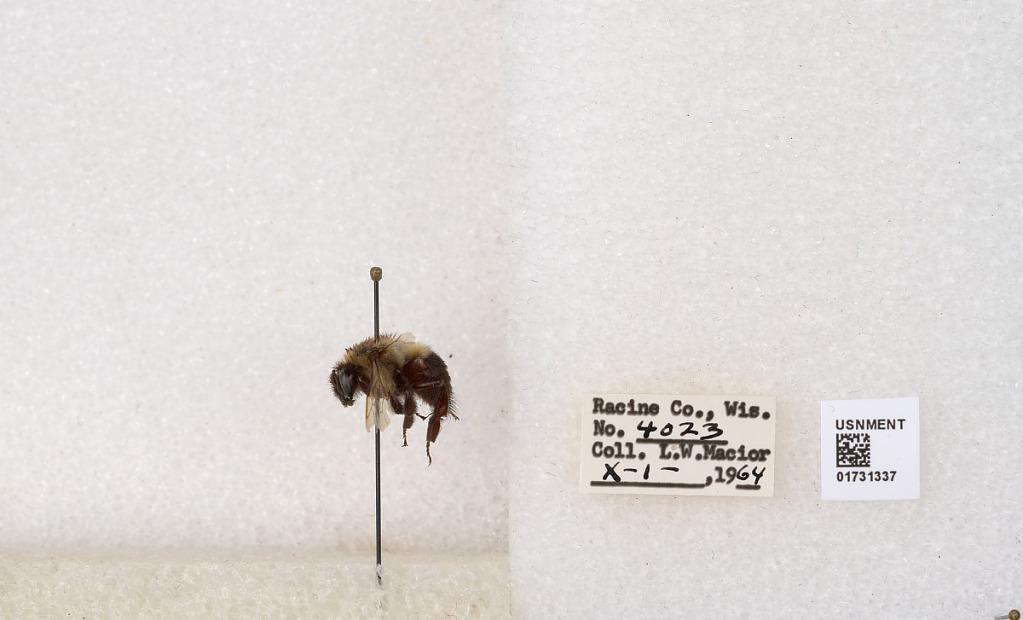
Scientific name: Bombus impatiens Cresson
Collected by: L. Macior
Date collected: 1964-10-1
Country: United States
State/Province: Wisconsin
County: Racine
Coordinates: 42.7299, -87.8123